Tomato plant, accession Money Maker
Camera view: tilt-top (135 deg); turntable rotation: 150 degrees
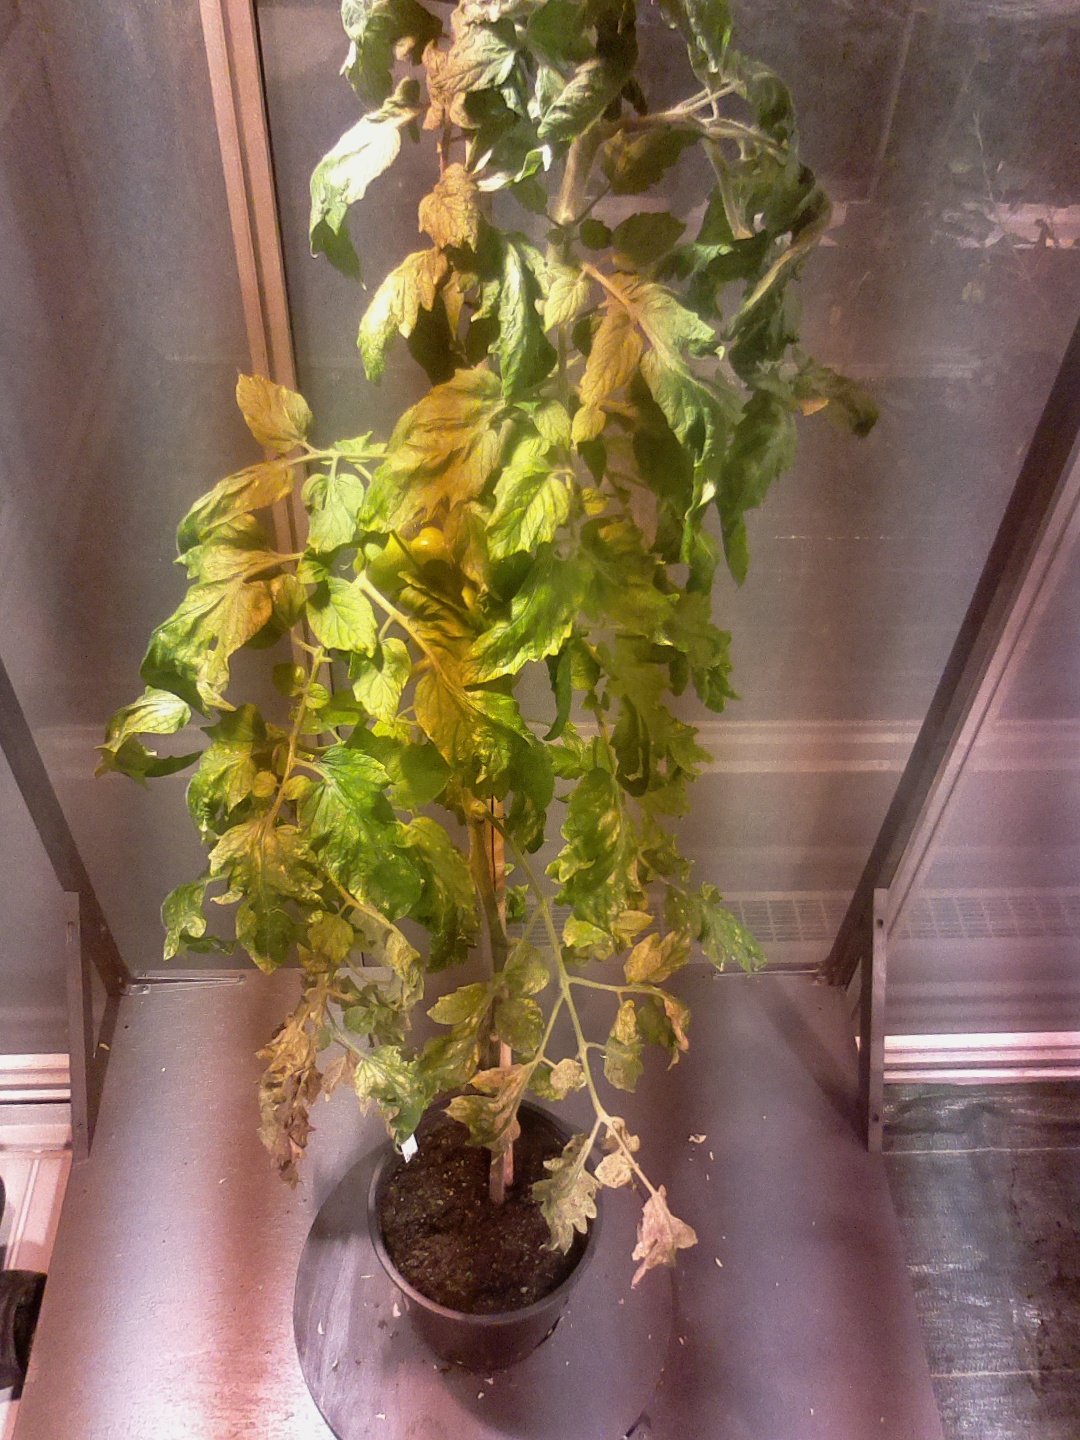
BBCH growth stage 74: 40%-50% of final fruit size